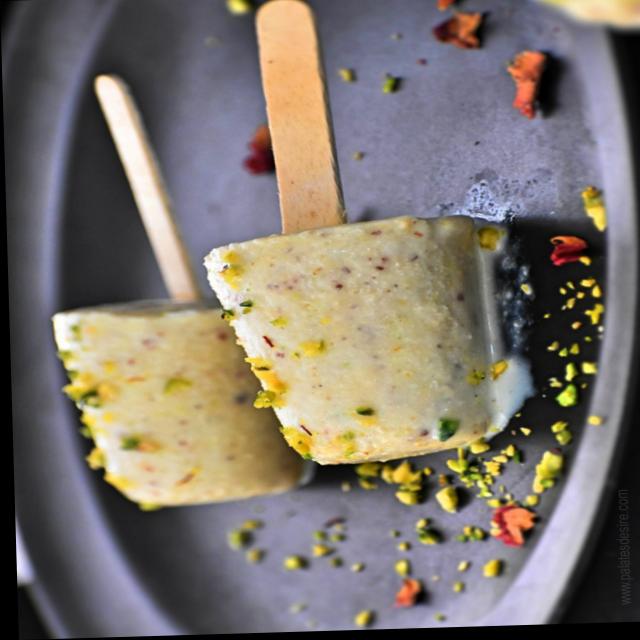
Dish: kulfi